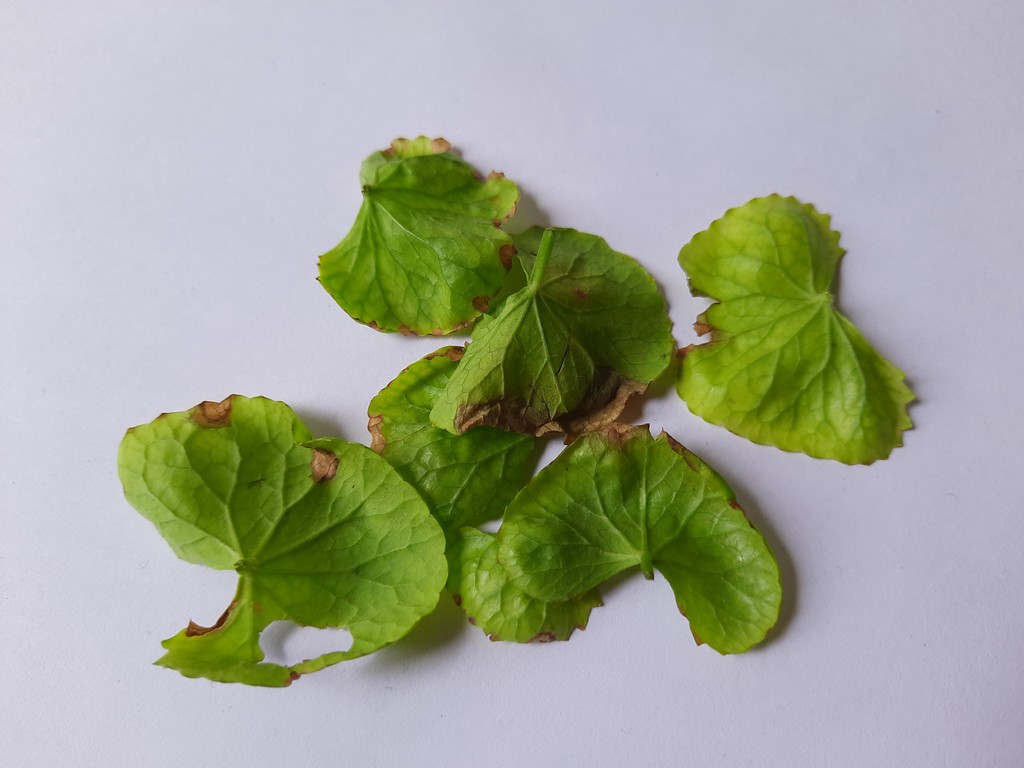
Label: Unhealthy